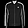
Label: Coat